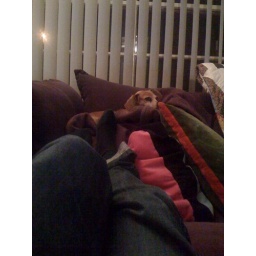
There's a dog in those pillows somewhere